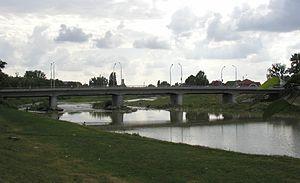
La Latorica est une rivière de l'est de la Slovaquie et l'ouest de l'Ukraine. Elle forme avec l’Ondava au niveau du village de Zemplín la rivière Bodrog qui se jette dans la Tisza.